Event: Hurricane Matthew
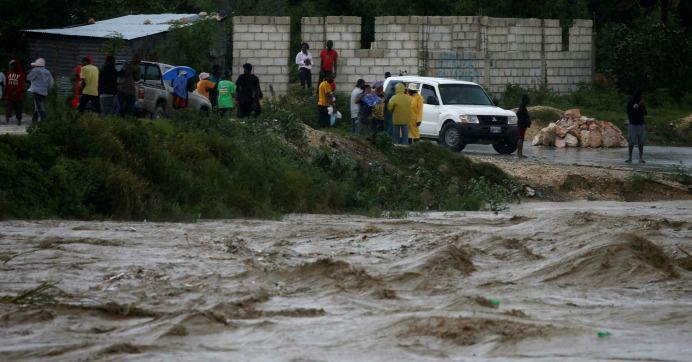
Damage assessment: damage